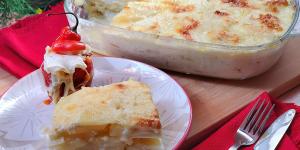
pastel de papa arequipeno